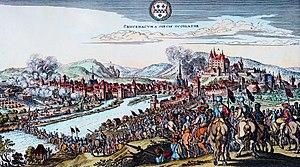
Bad Kreuznach est une ville allemande. Elle est située sur la rivière Nahe.